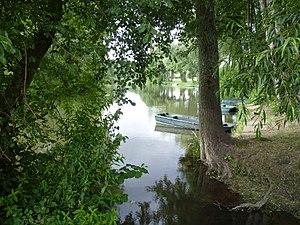
Saint Pavace - Promenade du Domé
Saint-Pavace est une commune française du département de la Sarthe, dans la région Pays de la Loire, peuplée de 1 925 habitants.